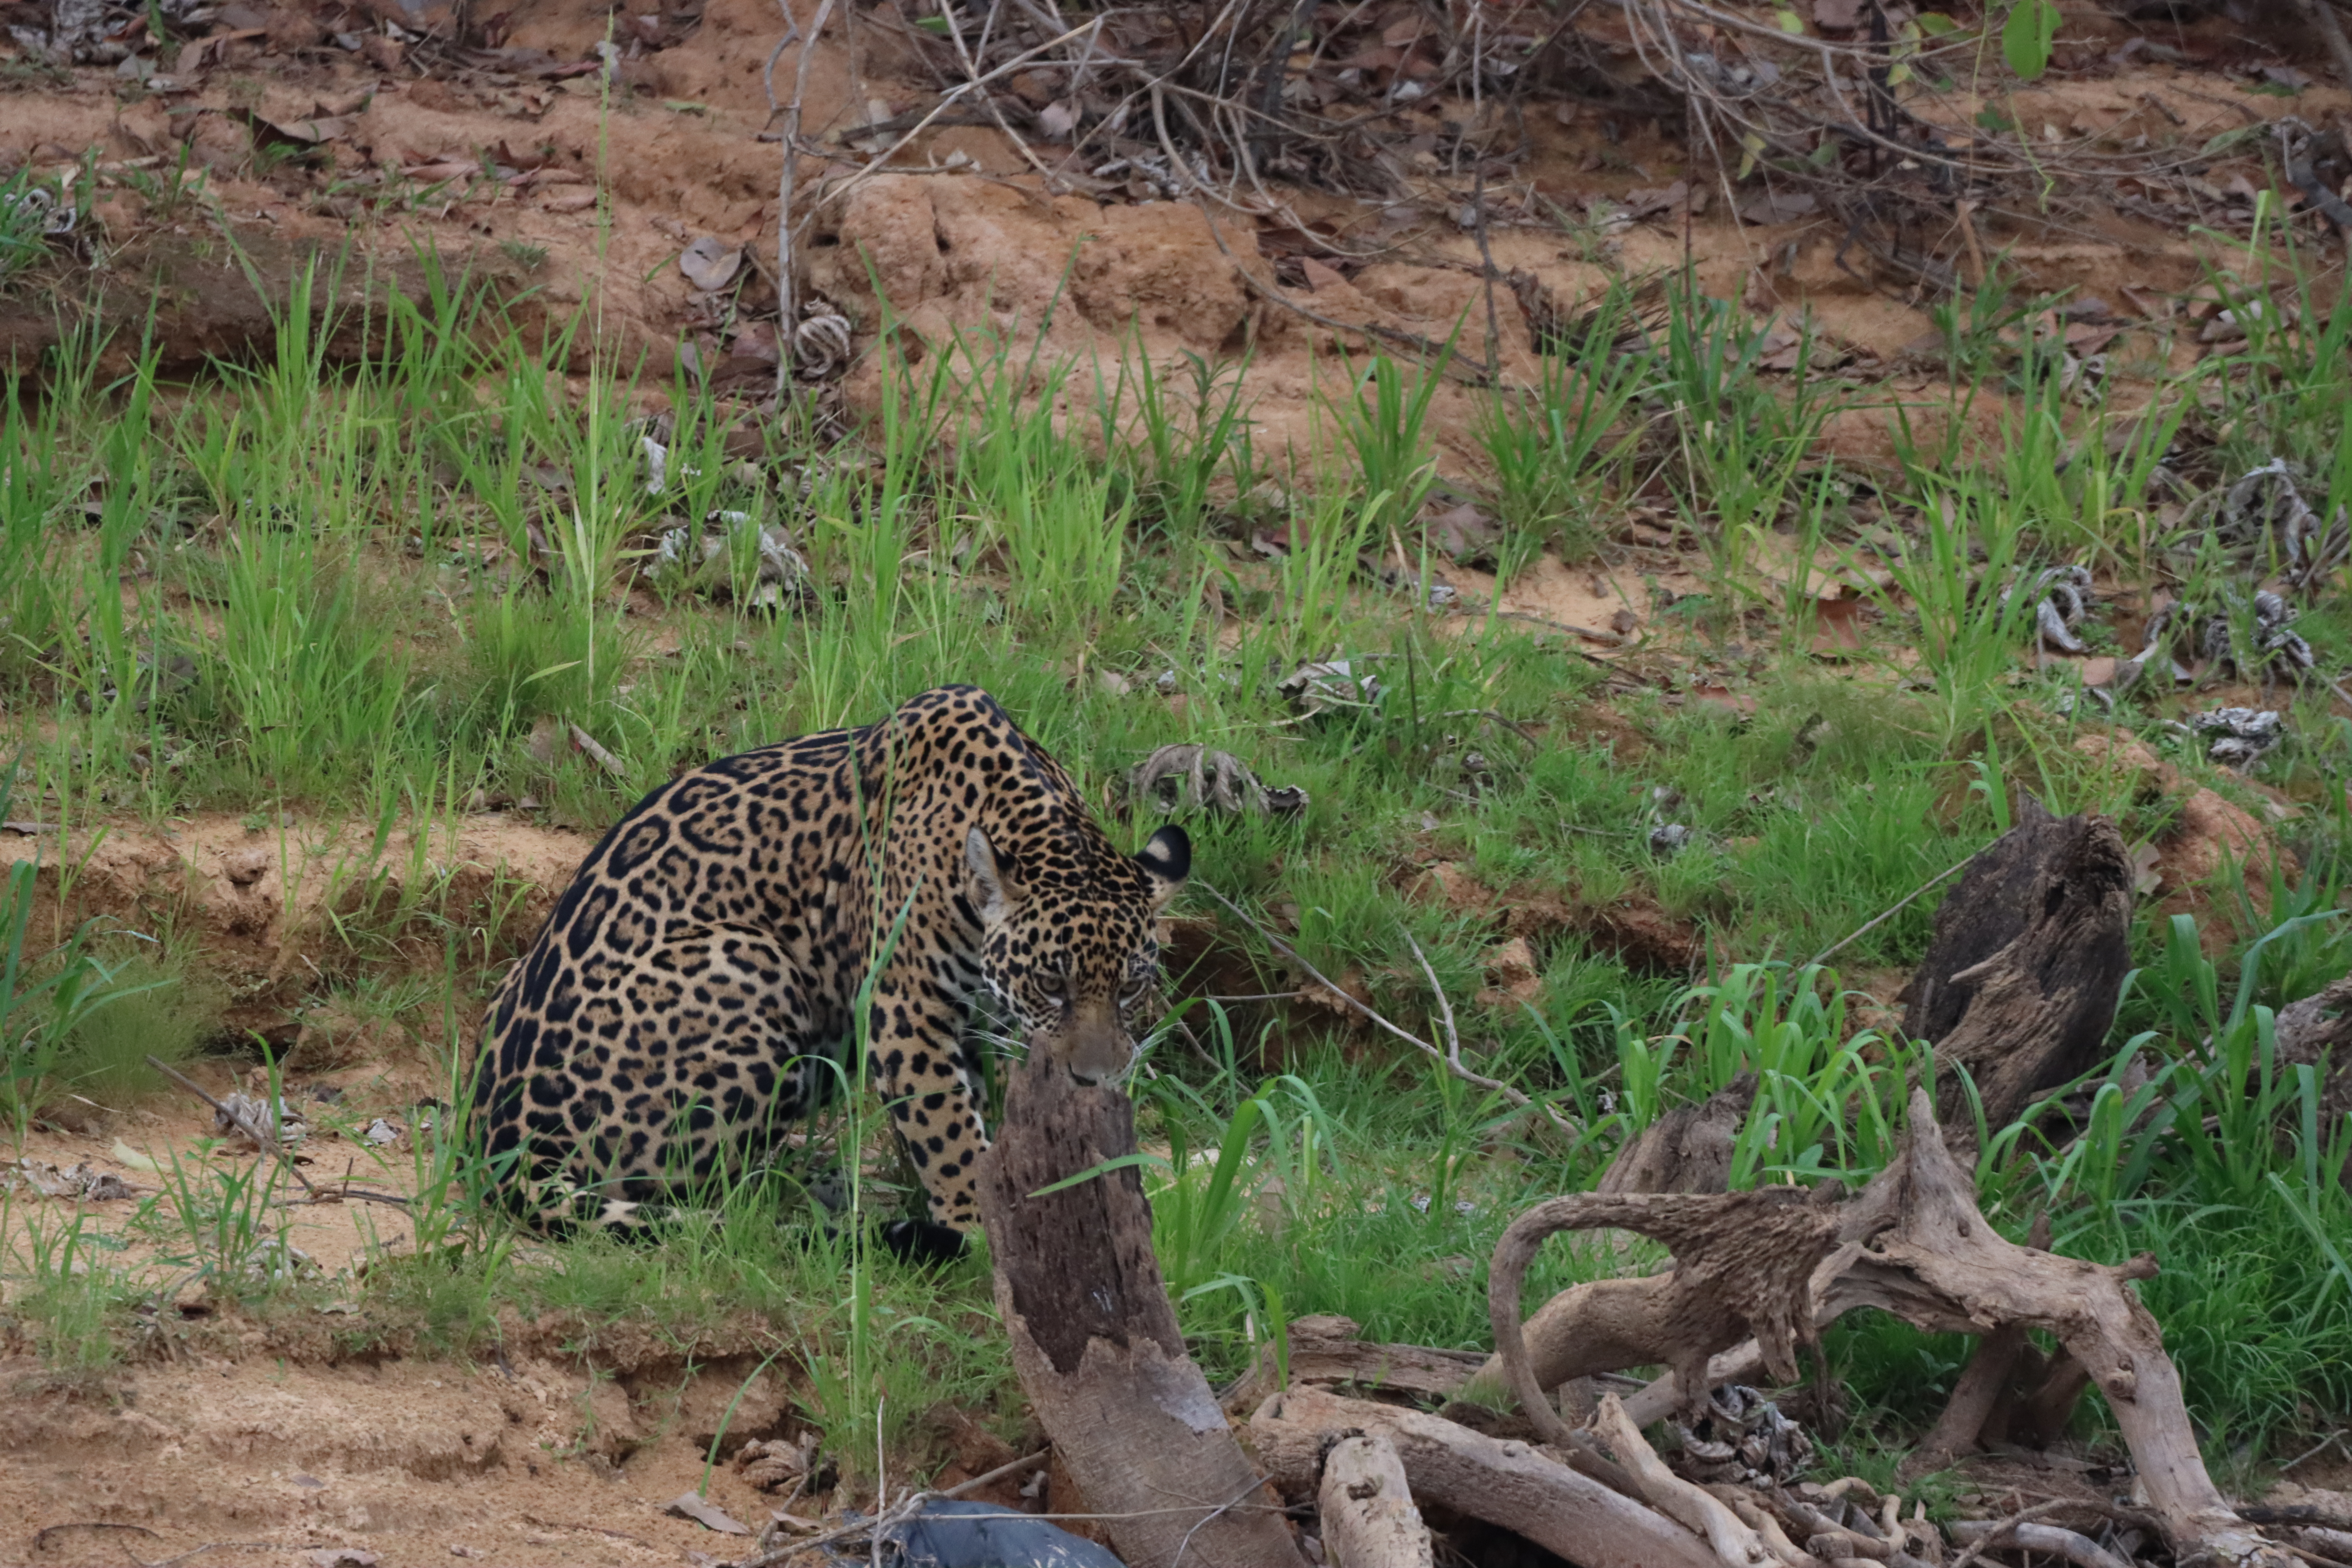
Jaguar: Ariely